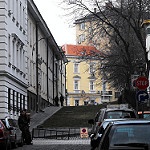
Label: street